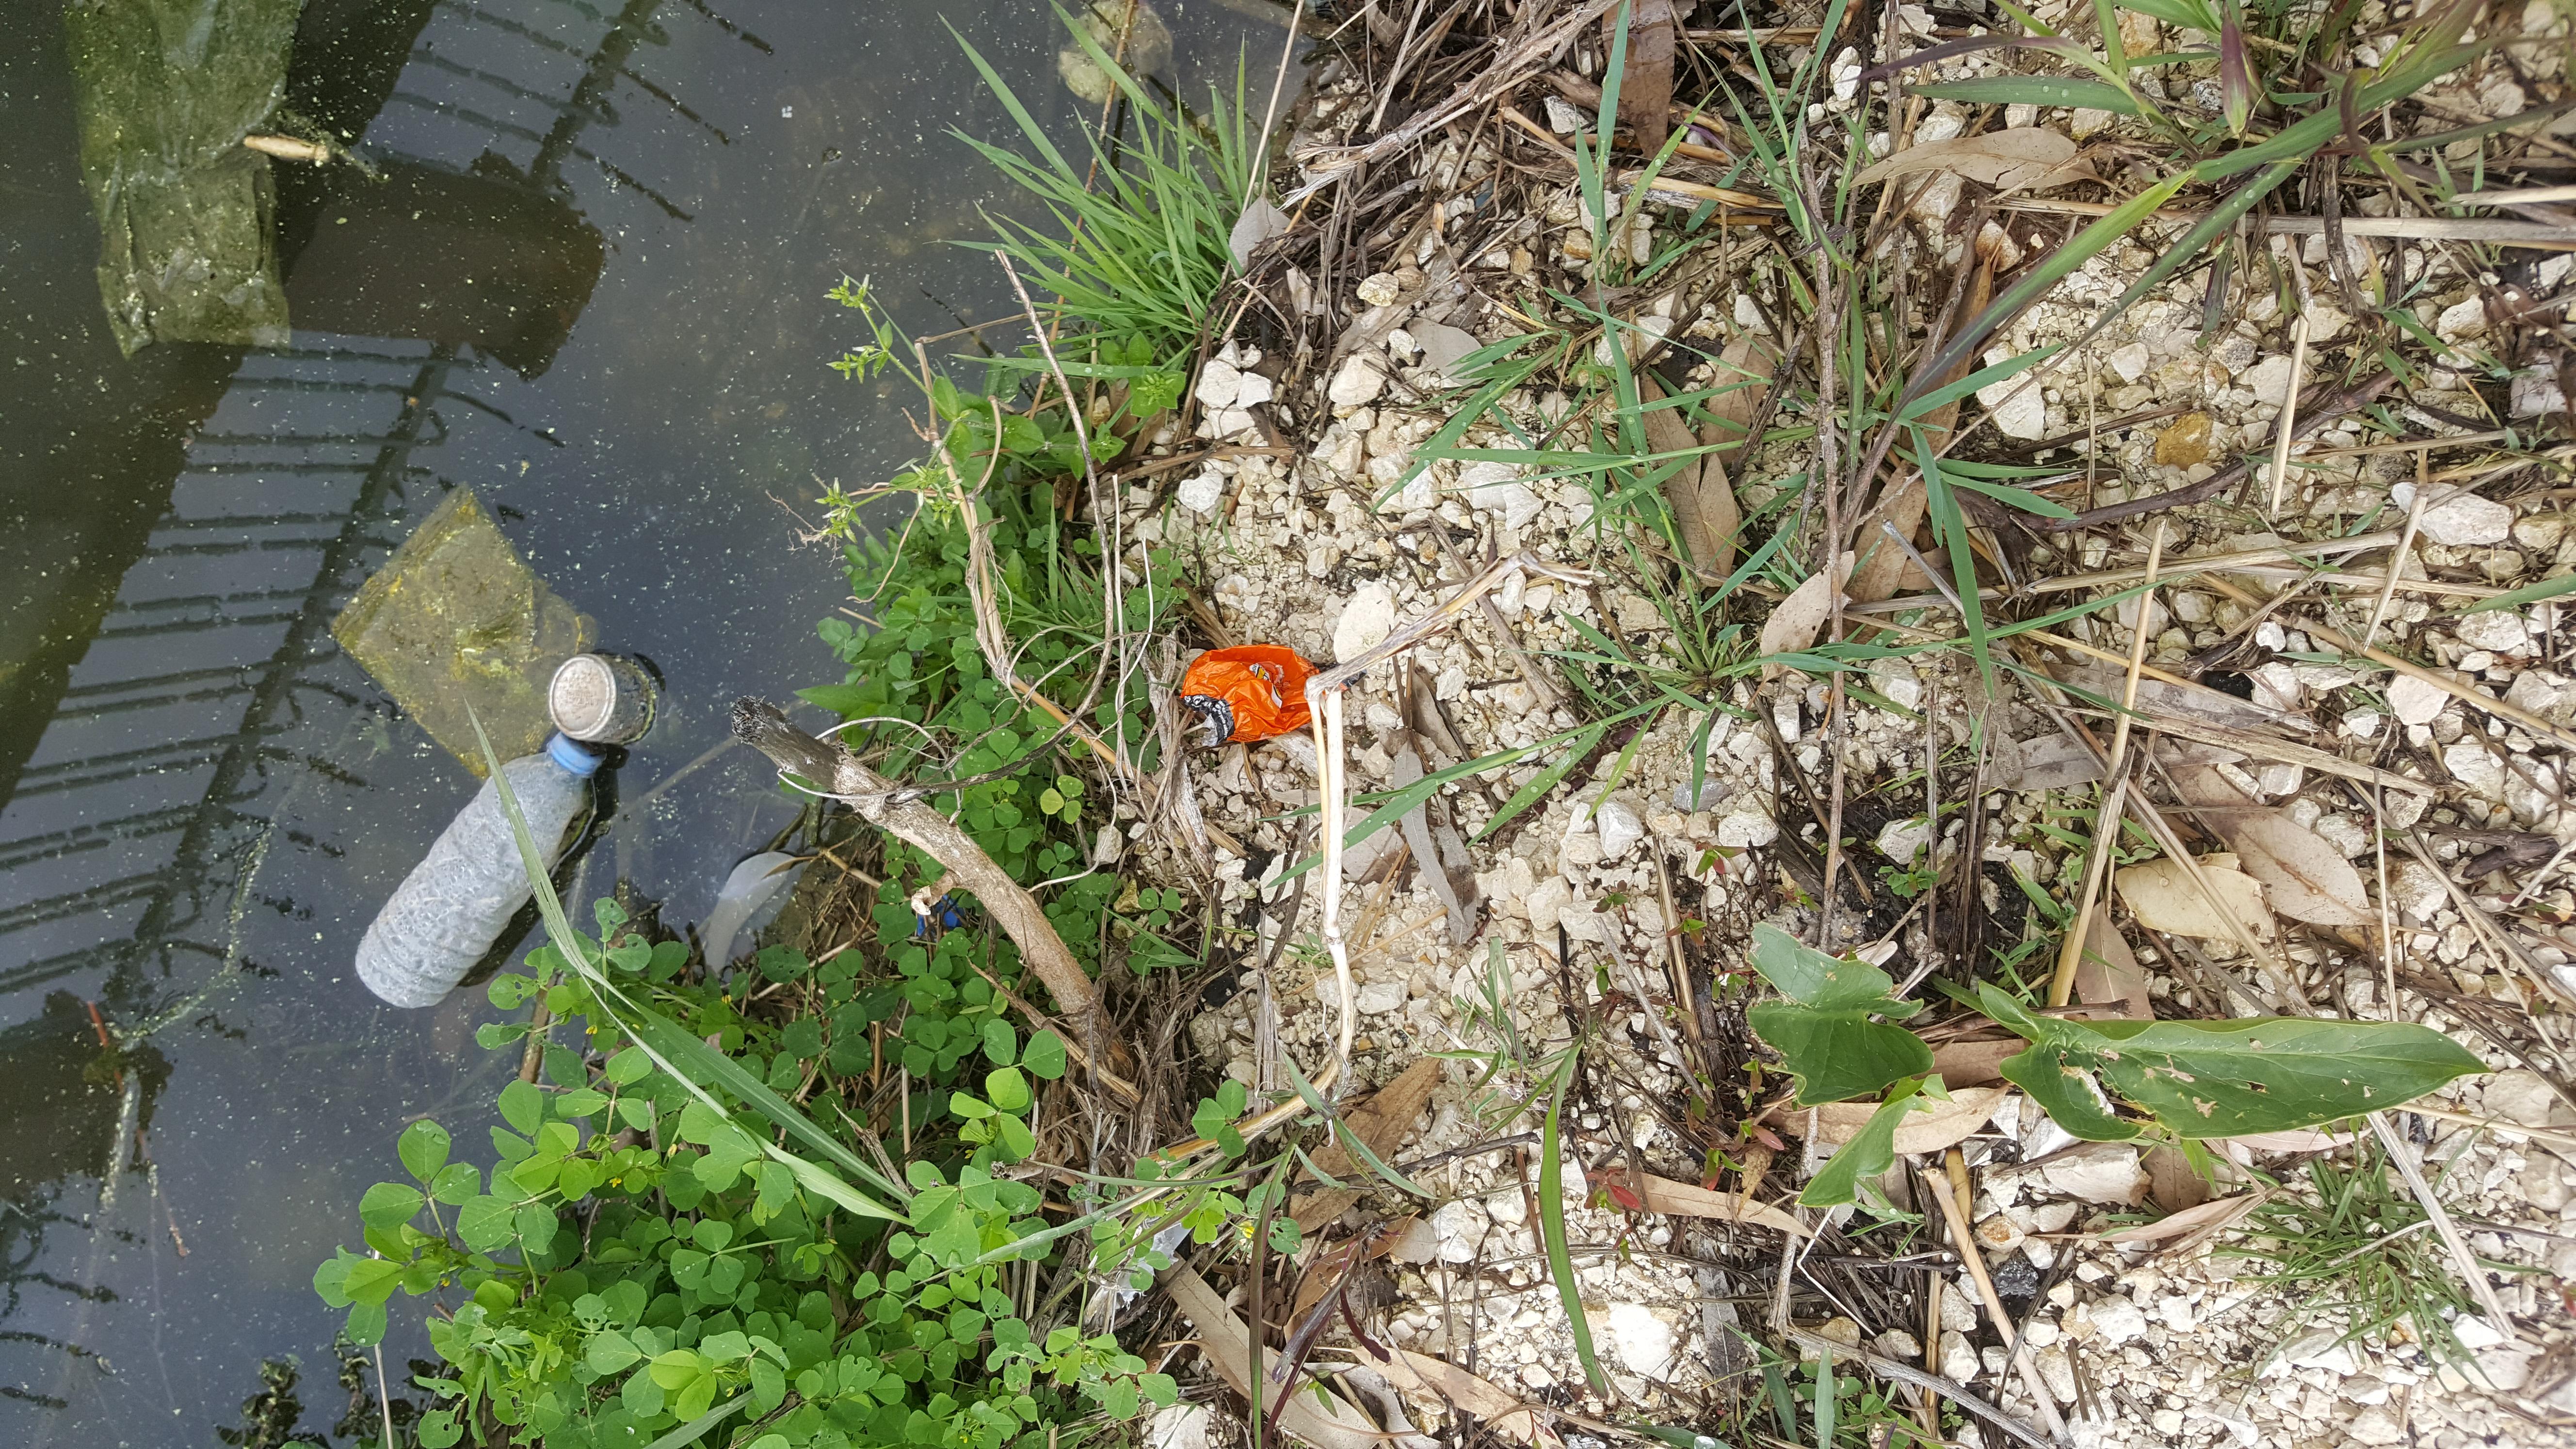
Object: Other plastic wrapper (Plastic bag & wrapper)

Object: Other plastic (Other plastic)

Object: Drink can (Can)

Object: Clear plastic bottle (Bottle)

Object: Plastic bottle cap (Bottle cap)

Object: Other plastic wrapper (Plastic bag & wrapper)

Object: Other plastic wrapper (Plastic bag & wrapper)